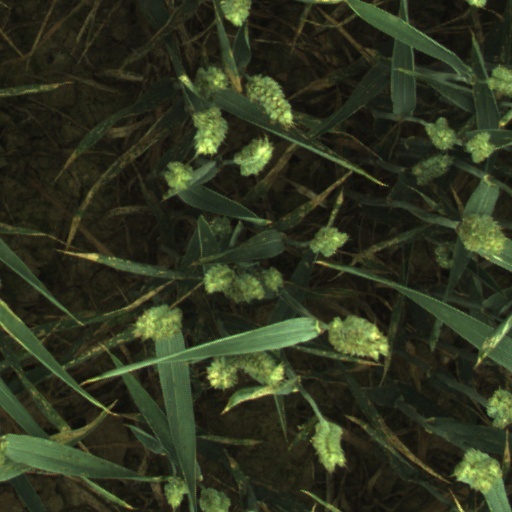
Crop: wheat